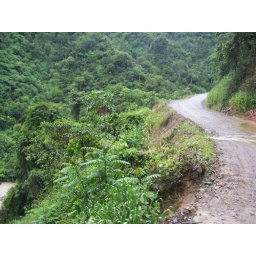
Tiny mountain roads with buses and trucks travelling in both directions